Distaff

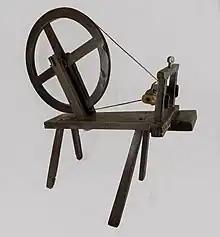

The term "distaff" is also used as an adjective to describe the matrilineal branch of a family, i.e., to the person's mother and her blood relatives. This term developed in the English-speaking communities where a distaff spinning tool was used often to symbolize domestic life. Proverbs 31 cites the "wife of noble character" as one who "holds the distaff".